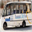
Label: bus